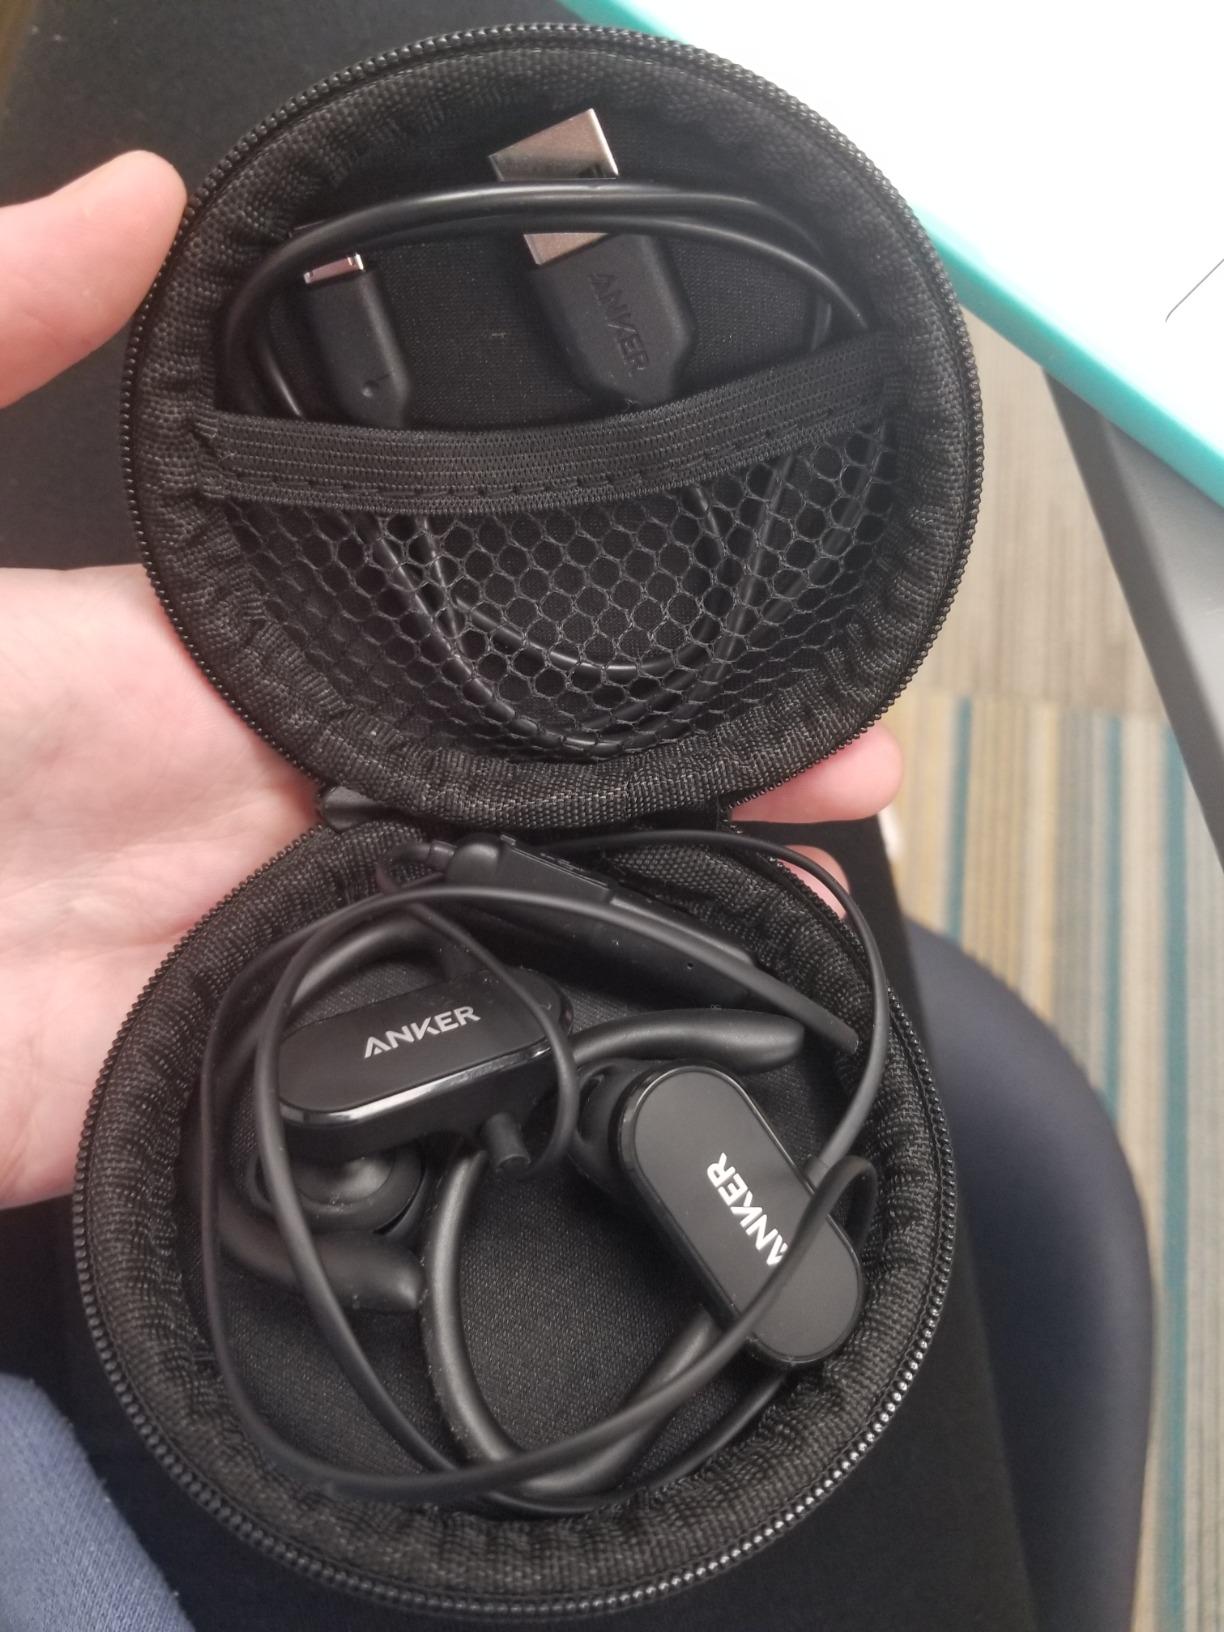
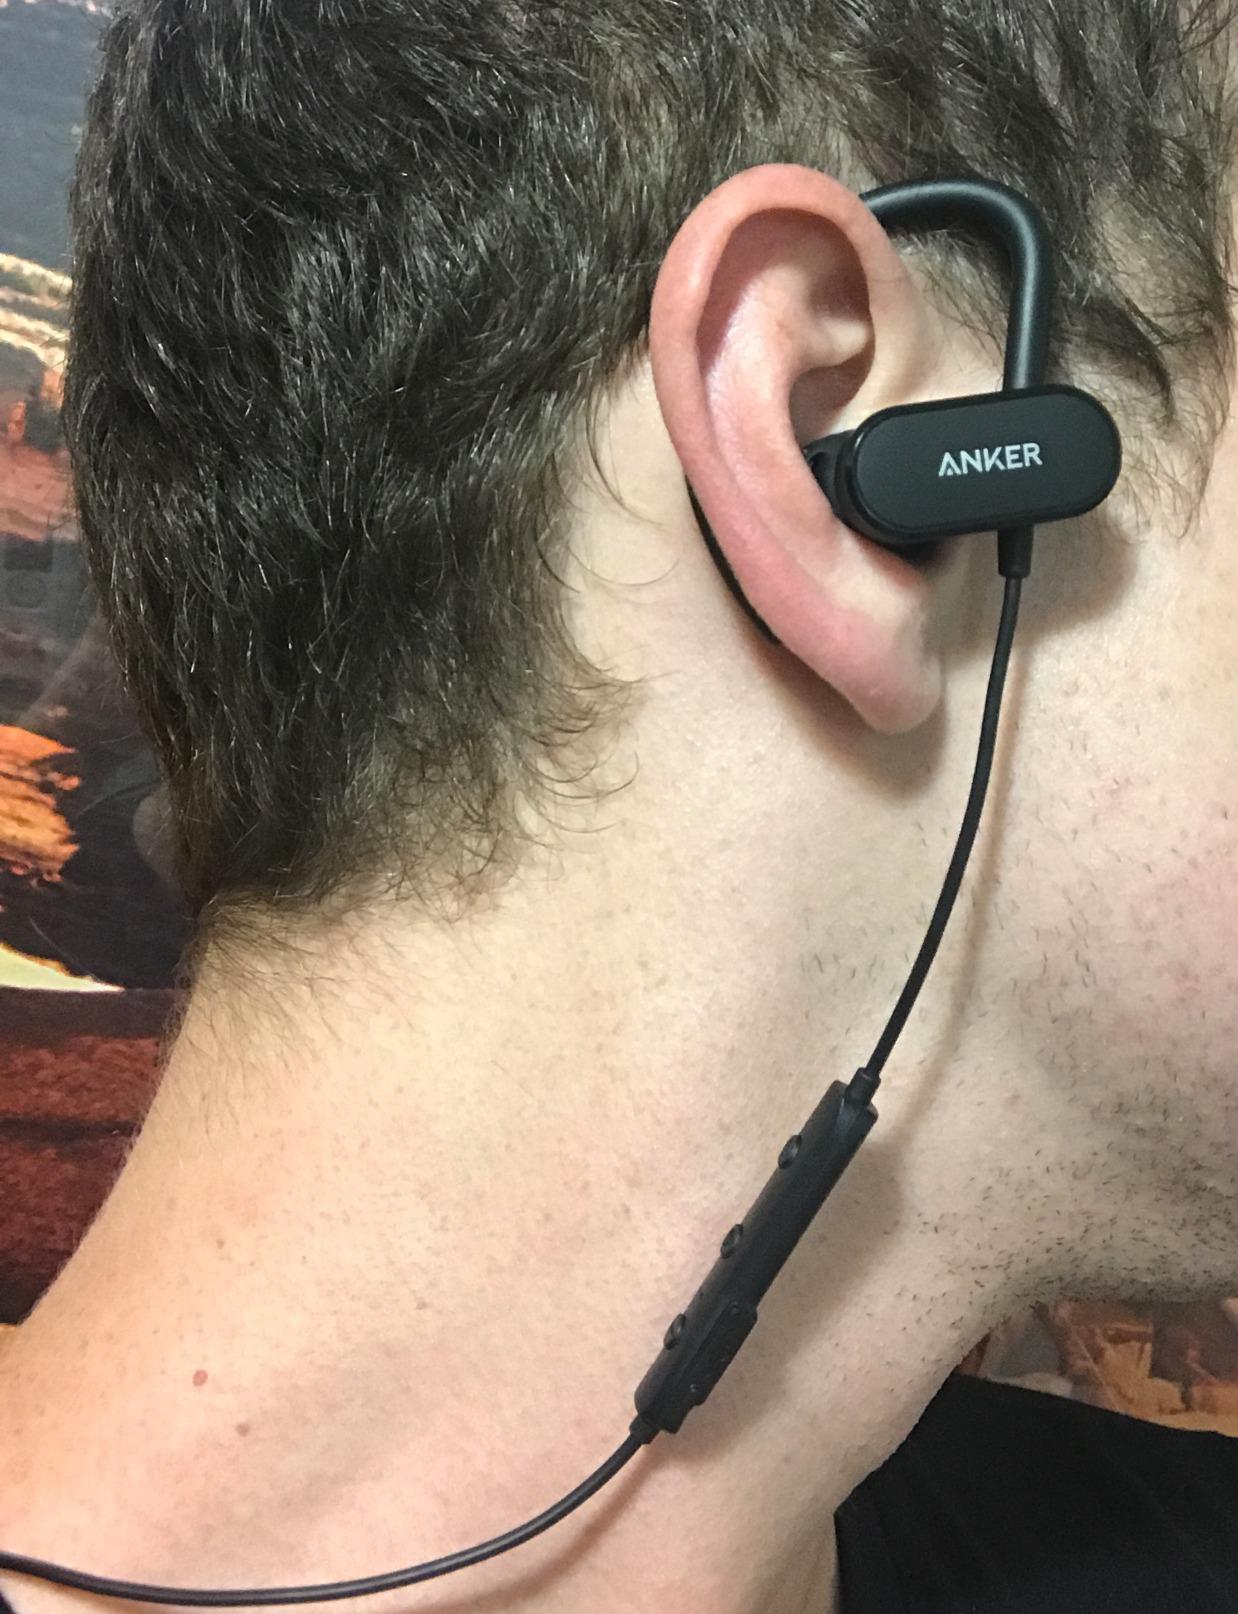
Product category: headphones
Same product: yes